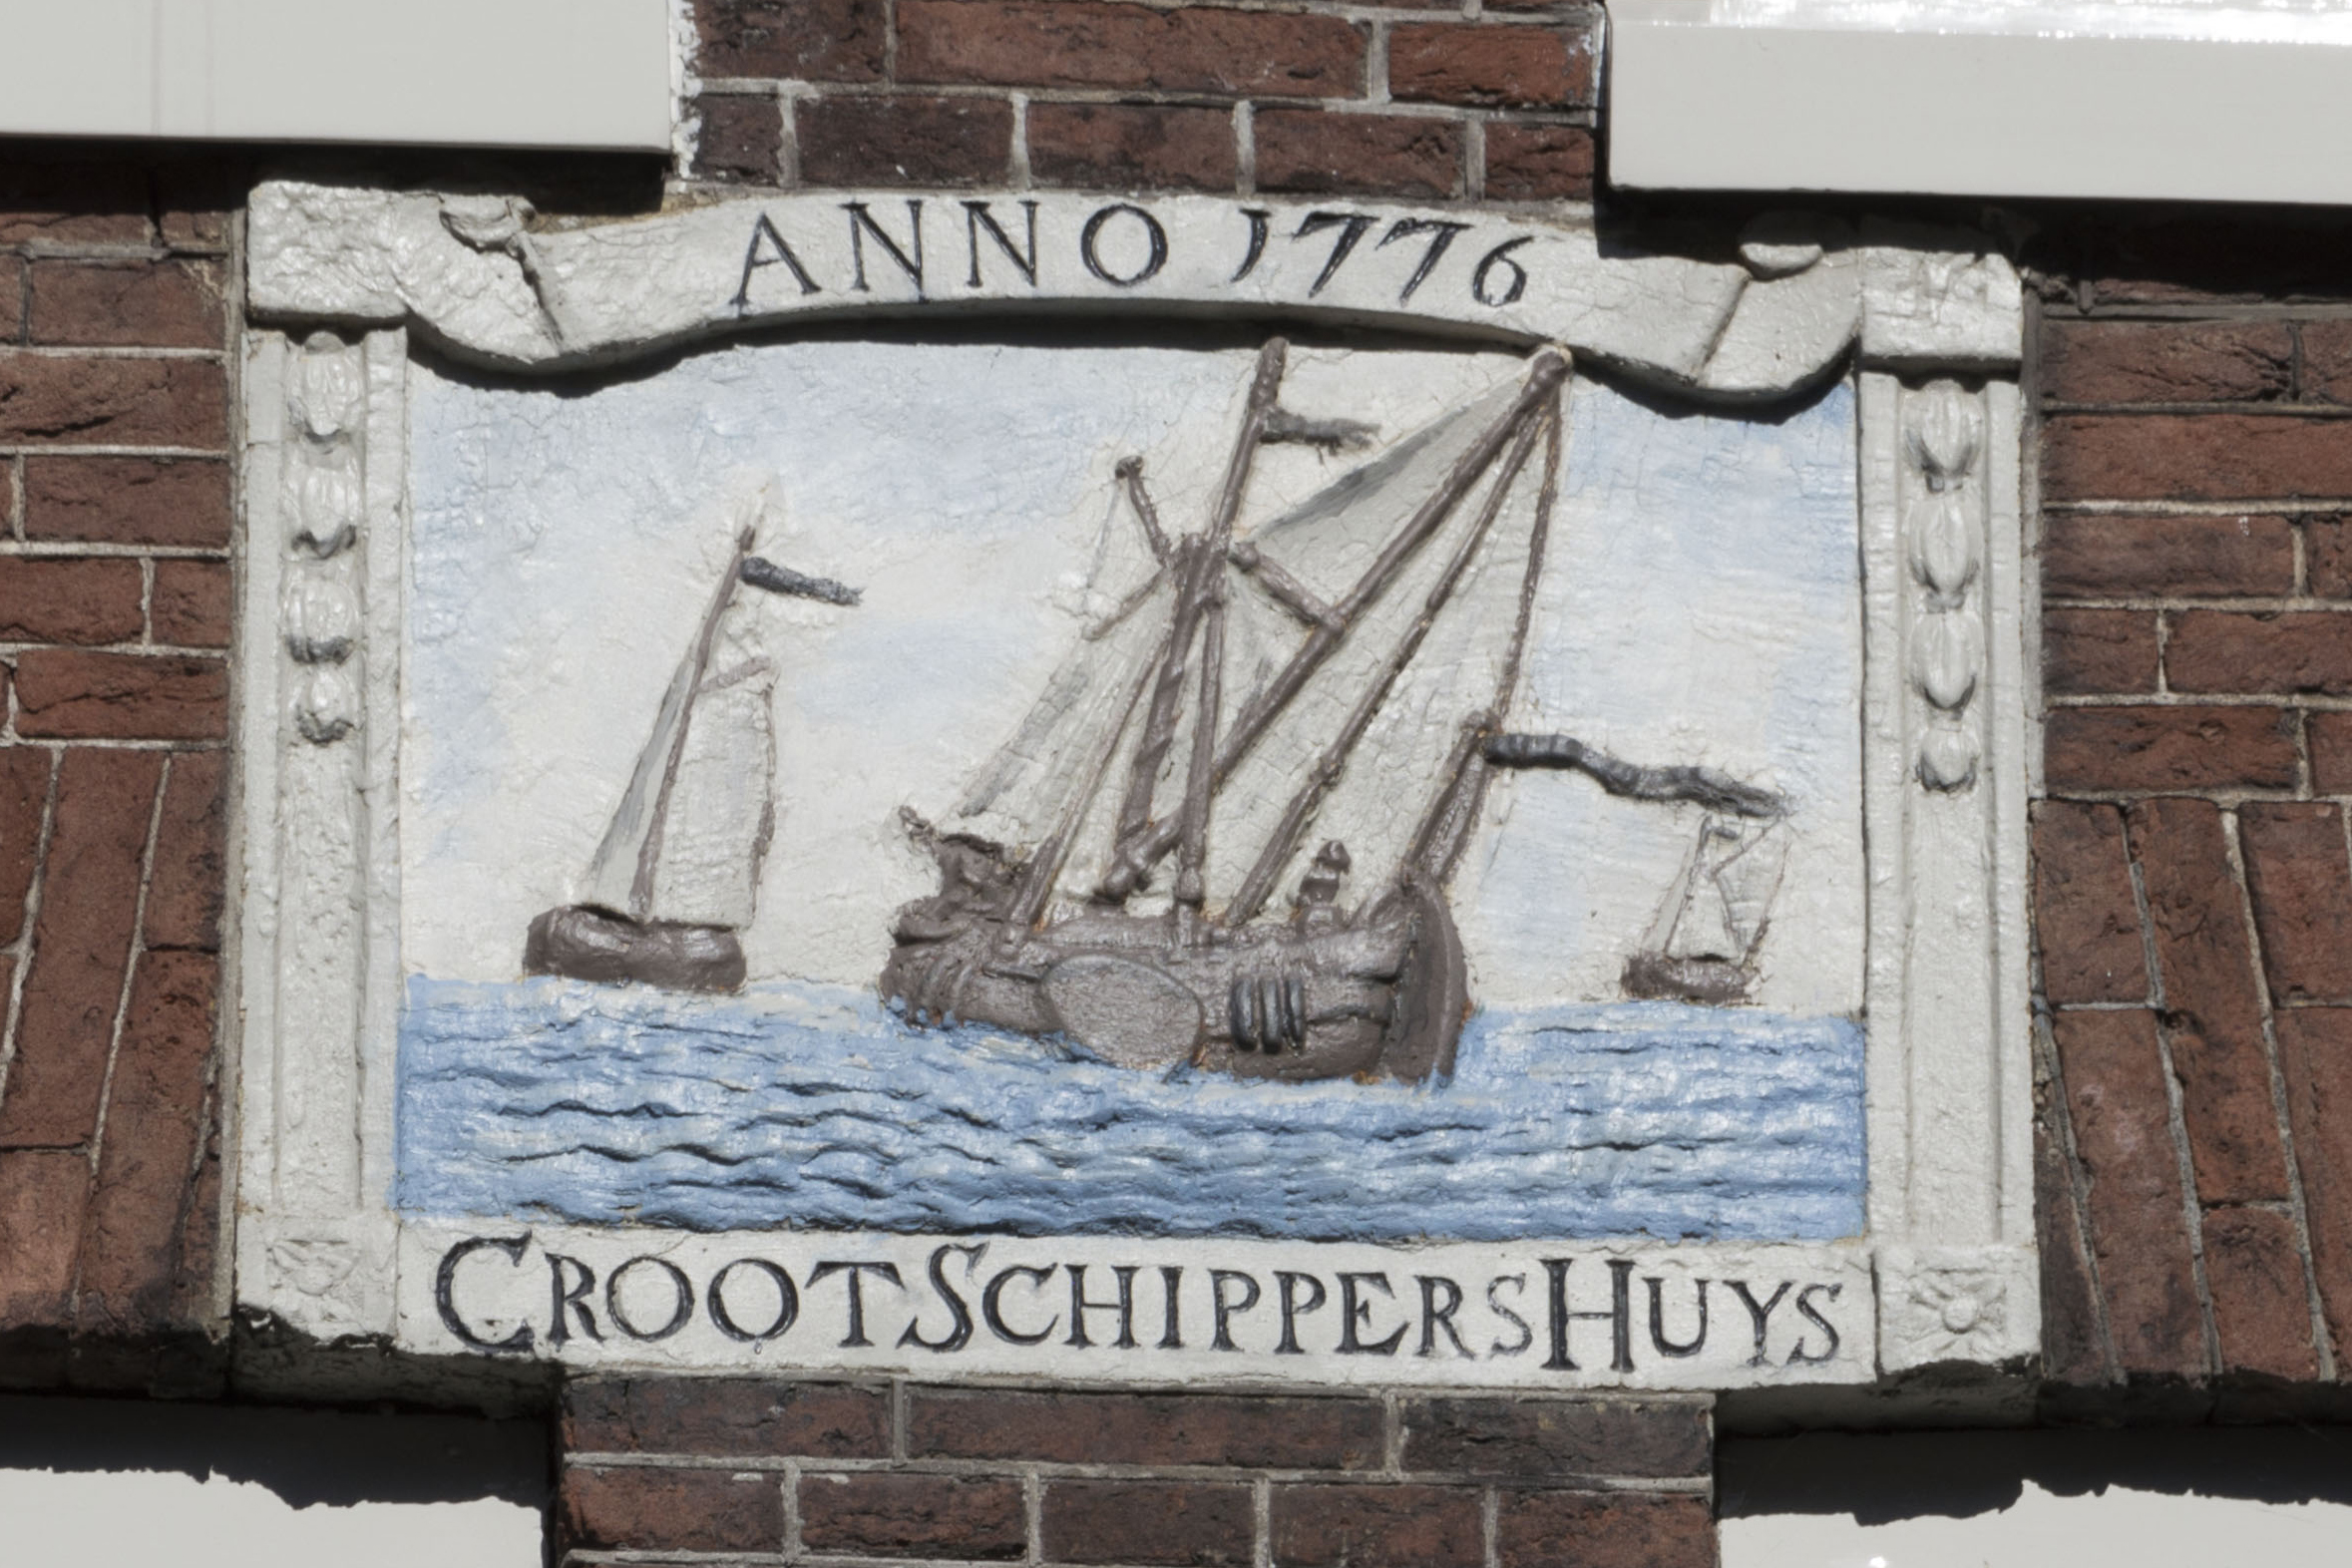
outdoor, architecture, wood, photography, window, van, building, urban, wall, photo, sign, facade, nikon, historic, brick, art, holland, nederland, netherlands, dutch, outdoorphotography, picture, photograph, mural, fotos, foto, fotografie, picture frame, urbanphotography, geheugen, paulvandevelde, pdvandevelde, padagudaloma, landschapsfotografie, dordrecht, stadsfotografie, nederlandinfotos, historisch, stadswandeling, architectuur, pvdvfotografie, pdvandeveldedordrecht, diep, rondjedordt, dedordtevaer, dutchphotography, nederlandsefotografie, dutchphotogaraphy, totallydutch, fotografienederland, hollandsefotografie, fotografieholland, wijnstraat, dordtmonumenteel, fotosdordrecht, fotosvandordrecht, stonetablet, erfgoedcentrumdiep, gevelsteen, facingbrick, openmonumentendag, fotovandeweek, dordrechtmonumenteel, grootschippershuis